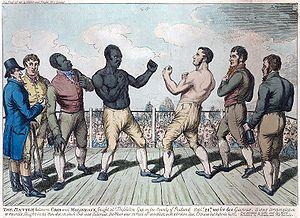
Thistleton est un village et une paroisse civile d'Angleterre, situé dans le nord du Rutland. Au recensement de 2001, Thistleton avait 99 habitants. À celui de 2011, sa population toujours inférieure à 100 personnes a été comptée avec celle de la paroisse civile de Stretton.
Tom Molineaux est un boxeur américain combattant à mains nues né le 23 mars 1784 à Georgetown et mort le 4 août 1818 à Dublin.